Describe the emotion expressed in this image:  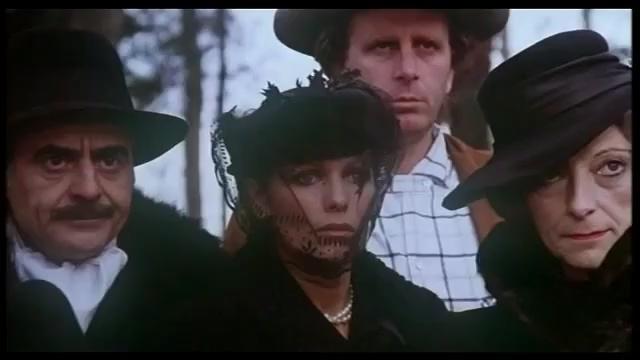
This person displays Pain, valence and arousal with low intensity.